List of historic places in Dunedin

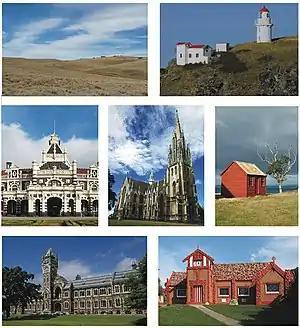

This list of historic places in Dunedin covers all historical areas, places and buildings on the New Zealand Heritage List / Rārangi Kōrero that fall entirely or in part within Dunedin City. It also covers places of local importance or historical notability.